Gómez Suárez de Figueroa y Córdoba, 1st Duke of Feria

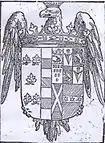
Arms of the 1st Duke of Feria.

On 29 December 1558, Feria married Mary I's former maid-of-honour, Lady Jane Dormer, a match resisted by both their families. Feria and his wife maintained a strong interest in the protection of English Catholic exiles; the former ambassador also supported the Ridolfi Plot of 1571. The couple had two children: